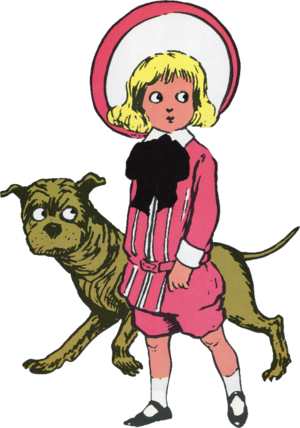
Buster Brown
Buster Brown est une bande dessinée créée par Richard Felton Outcault en 1902 dans les pages du dimanche du New York Herald. Elle tire son nom de son personnage principal, un petit garçon aux yeux ronds qui, malgré les conseils de son chien Tige, passe son temps à faire des farces qui se retournent contre lui. Le strip connaît un succès immédiat aux États-Unis comme à l'étranger et fait l'objet d'une exploitation commerciale intense. Après 1909, Outcault se désintéresse cependant du personnage et ne l'anime plus qu'épisodiquement jusqu'à sa mort en 1928.